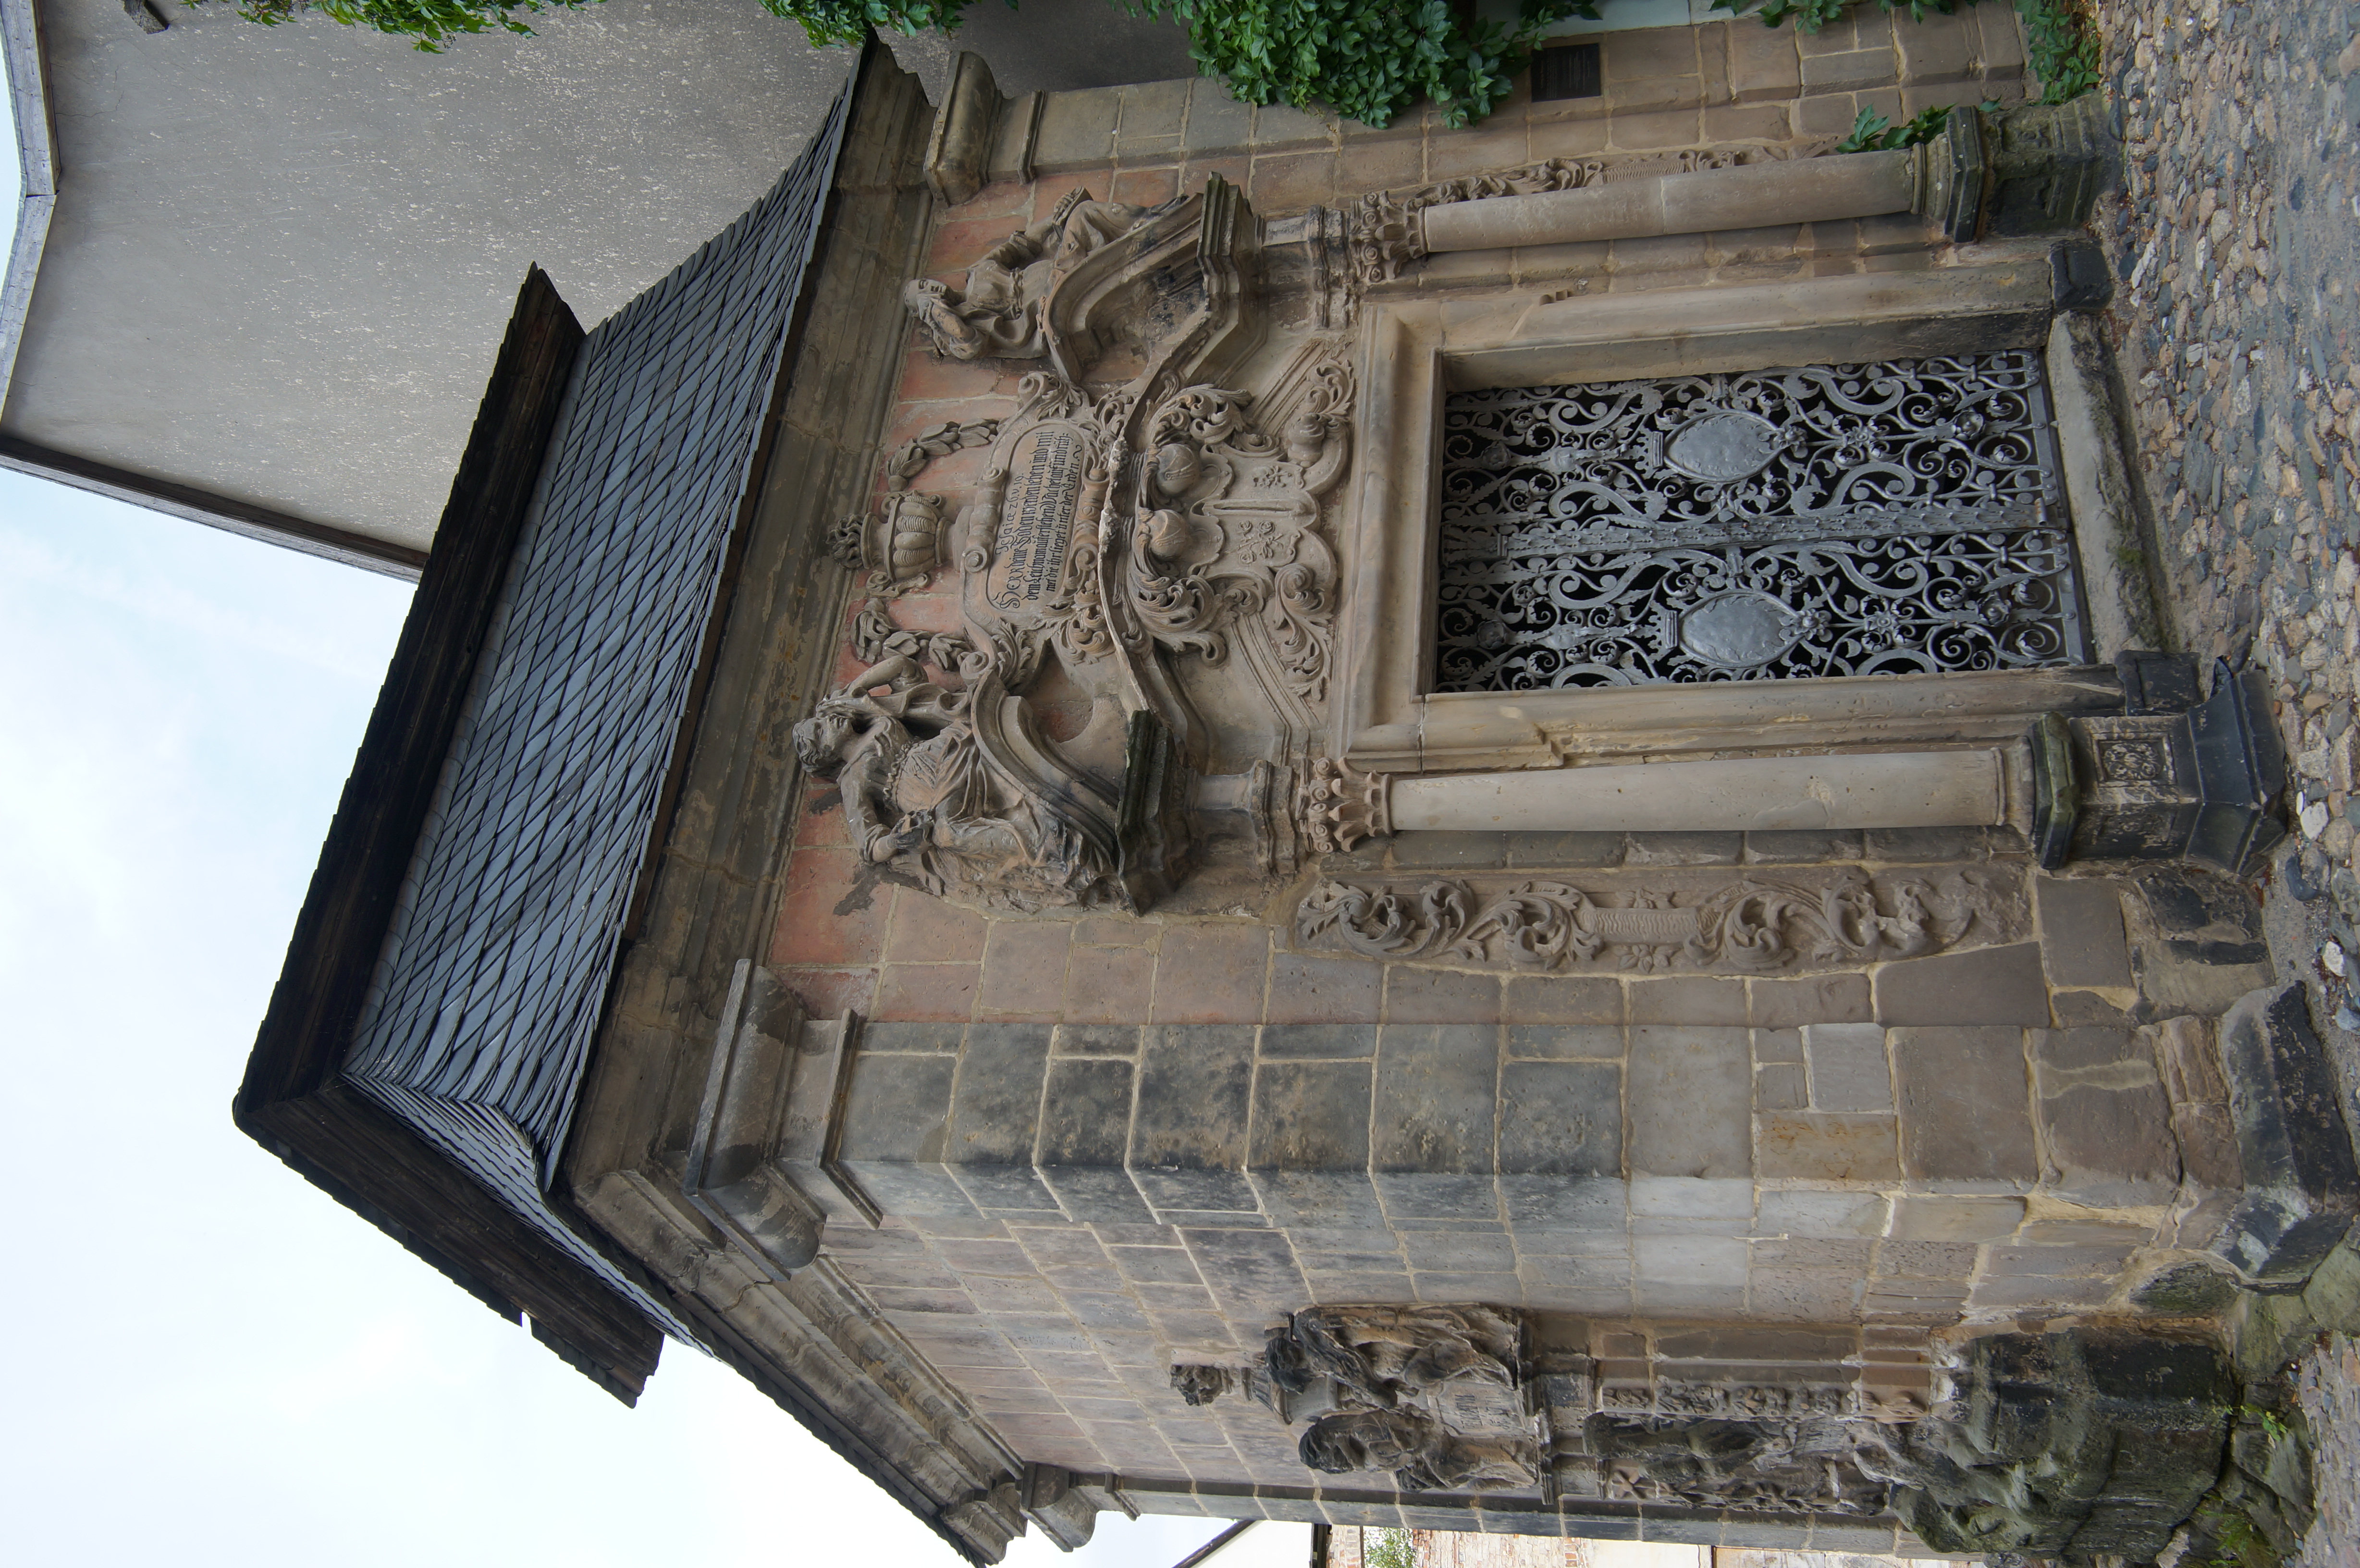
architecture, house, building, facade, church, chapel, place of worship, 2016, germany, deutschland, synagogue, samyang, sony, nex, nex6, saxonyanhalt, sachsenanhalt, 21mm, lenstagged, samyang21mm114umccse, samyang21mm, steffenzahn, quedlinburg, ancient history